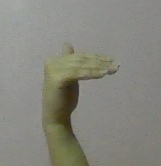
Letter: khaa